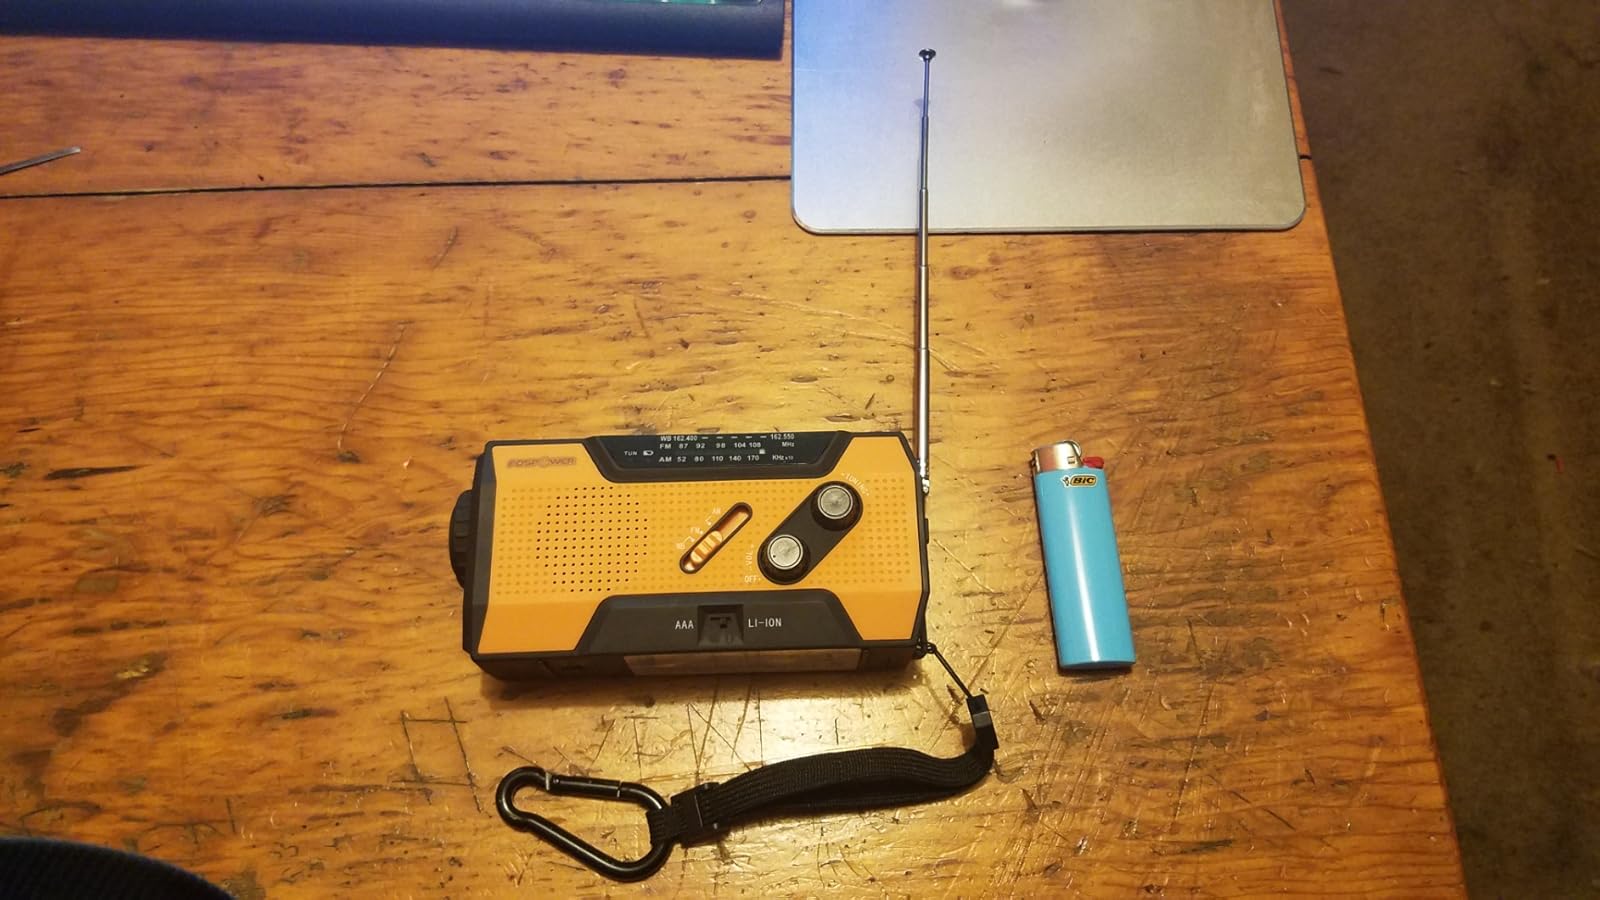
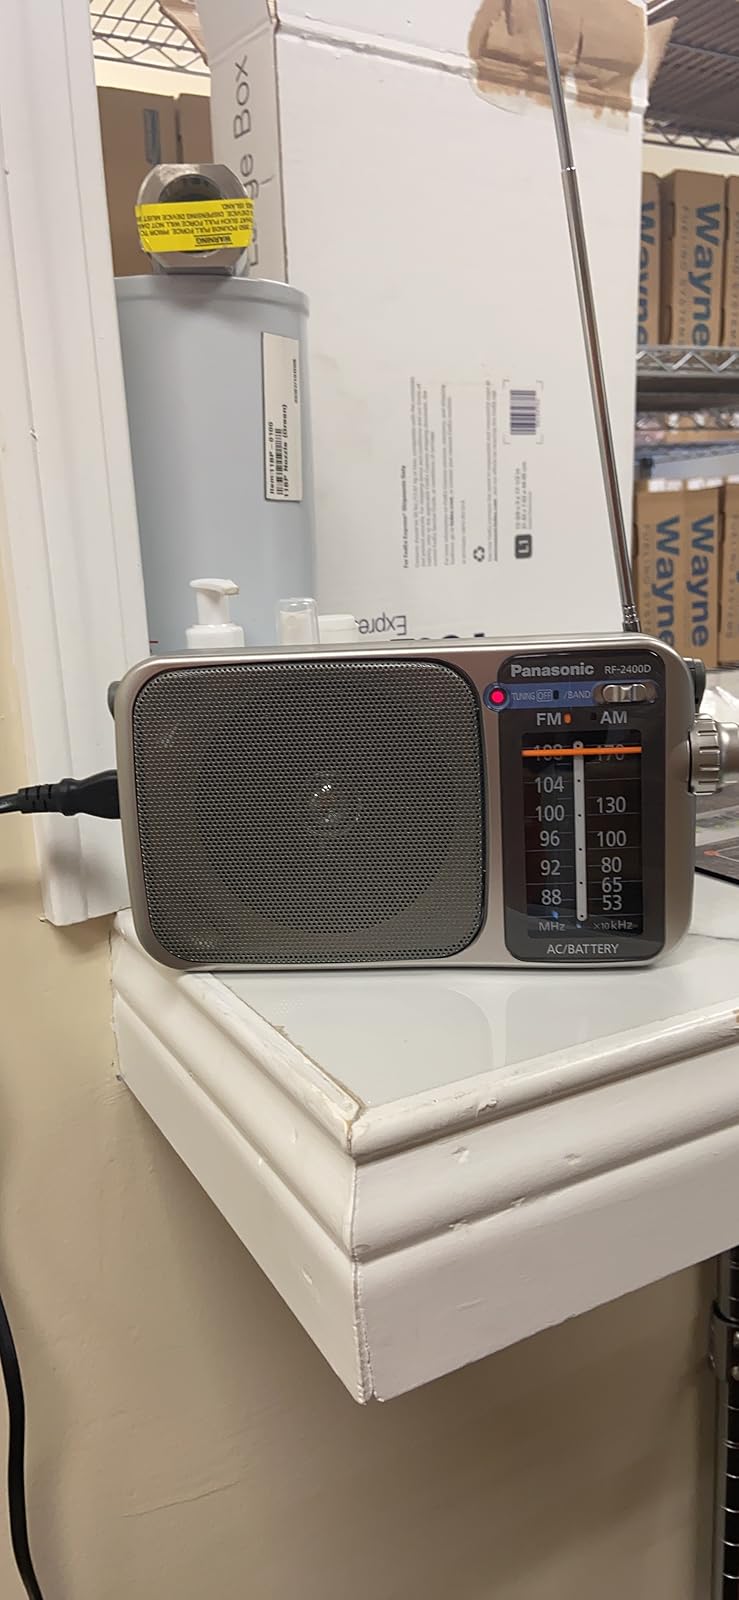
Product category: radio
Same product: no